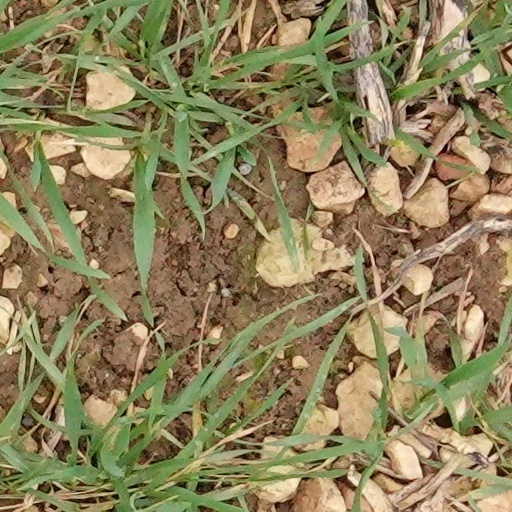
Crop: wheat